Dick Irvin

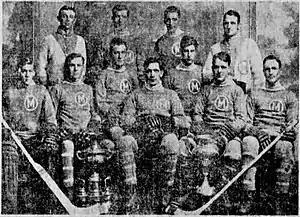
Winnipeg Monarchs with the Allan Cup in 1915. Dick Irvin in the back row second from left.

Irvin played hockey from an early age, following in the footsteps of his oldest brother Alex. Their father would drive his sons and other boys to games by horse and sleigh, relying often upon the horses' sense of direction in winter blizzards to return home safely. The family flooded the driveway of their home to create an ice rink which the Irvin sons would play on. Irvin also set up a shooting area in the attic of the home, where he would shoot a puck at the doorknob of an old door mounted sideways against a wall.